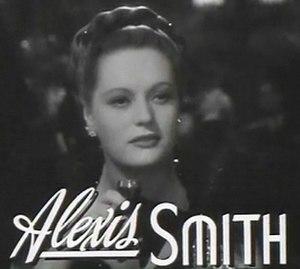
Rhapsodie en bleu est un film américain d'Irving Rapper sorti en 1945.